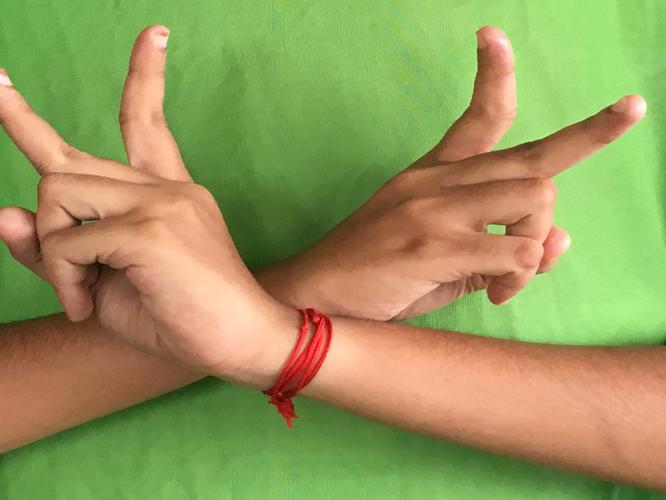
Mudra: Kartariswastika
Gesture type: double_hand